I Love Europe

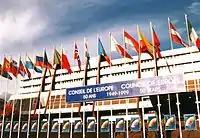
Song lyrics describes all nations of Europe as one big family.

The song lyrics describe the dream of friendship and peace all across Europe, and compares the nations with one big family.